Post-Internet

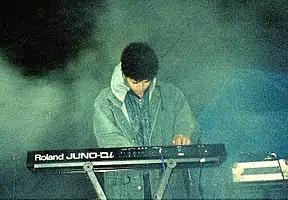
James Ferraro is an experimental artist, and has been described as "the godfather of post-internet electronic music".

In the mid-2000s, musician Marisa Olson became one of the earliest known artists to refer to their music as "post-internet". Followed by, music scenes surrounding the early online blogosphere such as bloghouse, blog rap and blog rock, which all came to define an era of alternative music that was underpinned by the growing nature of the internet as well as MP3 blogs, streaming services and online music journalism. By the late 2000s, chillwave became the first musical microgenre and subculture to develop primarily through the Internet.